Territory (novel)

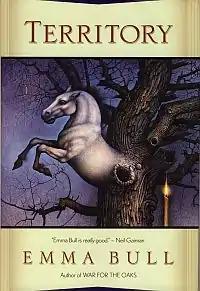
First hardbound edition cover

Territory is a fantasy western or Weird West novel by Emma Bull, published in 2007. It placed 4th in the 2008 Locus Poll Award for Best Fantasy Novel. It was also nominated for a World Fantasy Award in the Best Novel category.